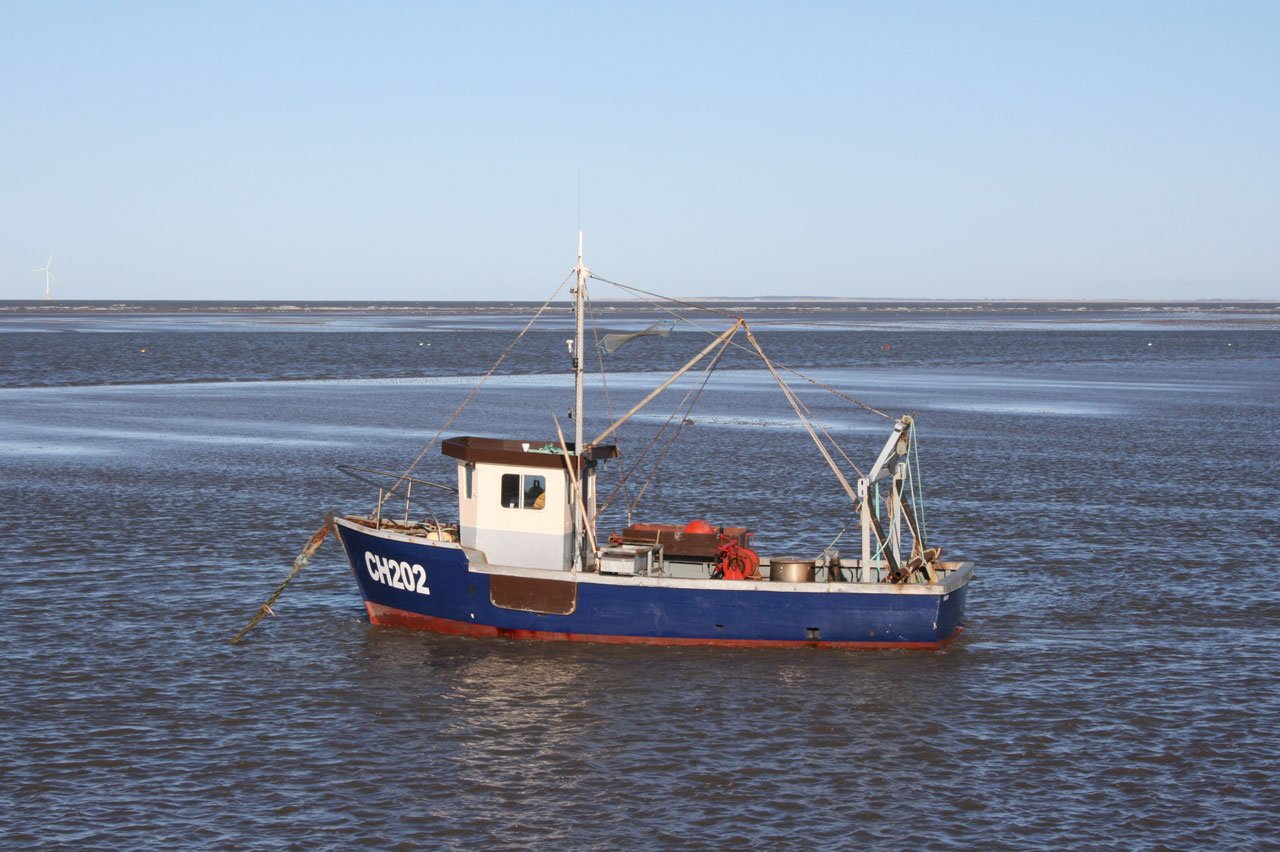
sea, coast, water, ocean, boat, alone, ship, solitude, seaside, clear, vehicle, fishing, bay, blue, floating, fish, ferry, bright, still, channel, watercraft, catch, restful, fishing vessel, moored, fishing trawler